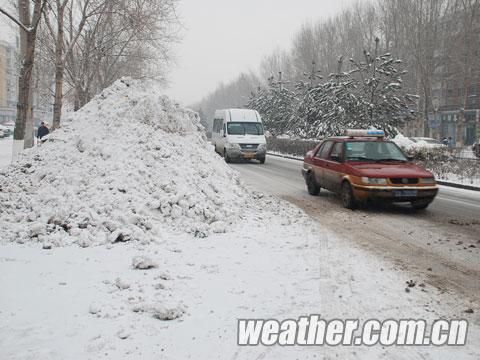
Weather: snow or frosty